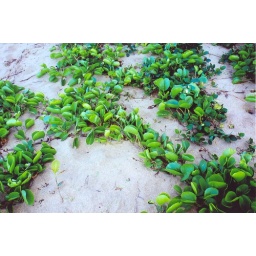
Some green things growing on the beach in Kauai Island, Hawaii